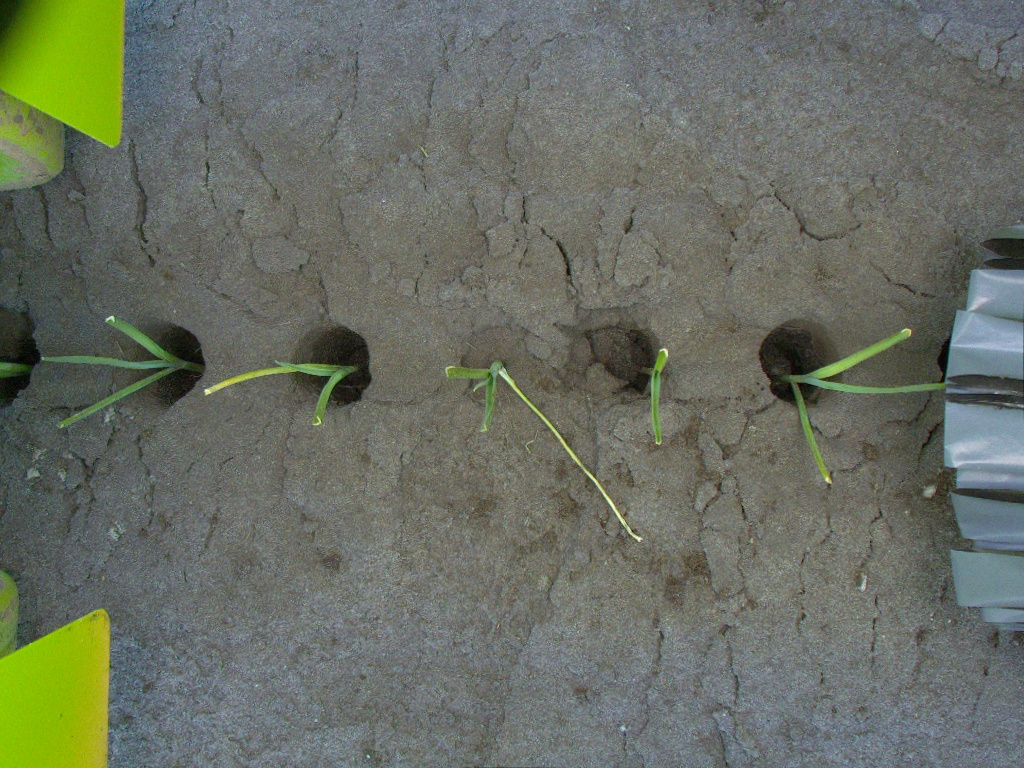
Crop: leek
Objects: stem_leek, stem_leek, stem_leek, stem_leek, stem_leek, stem_leek, leek, leek, leek, leek, leek